Corracloona Court Tomb

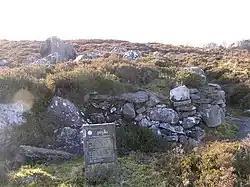

Corracloona Court Tomb, commonly called Prince Connell's Grave, is a chamber tomb and National Monument located in the north of County Leitrim in the West of Ireland.